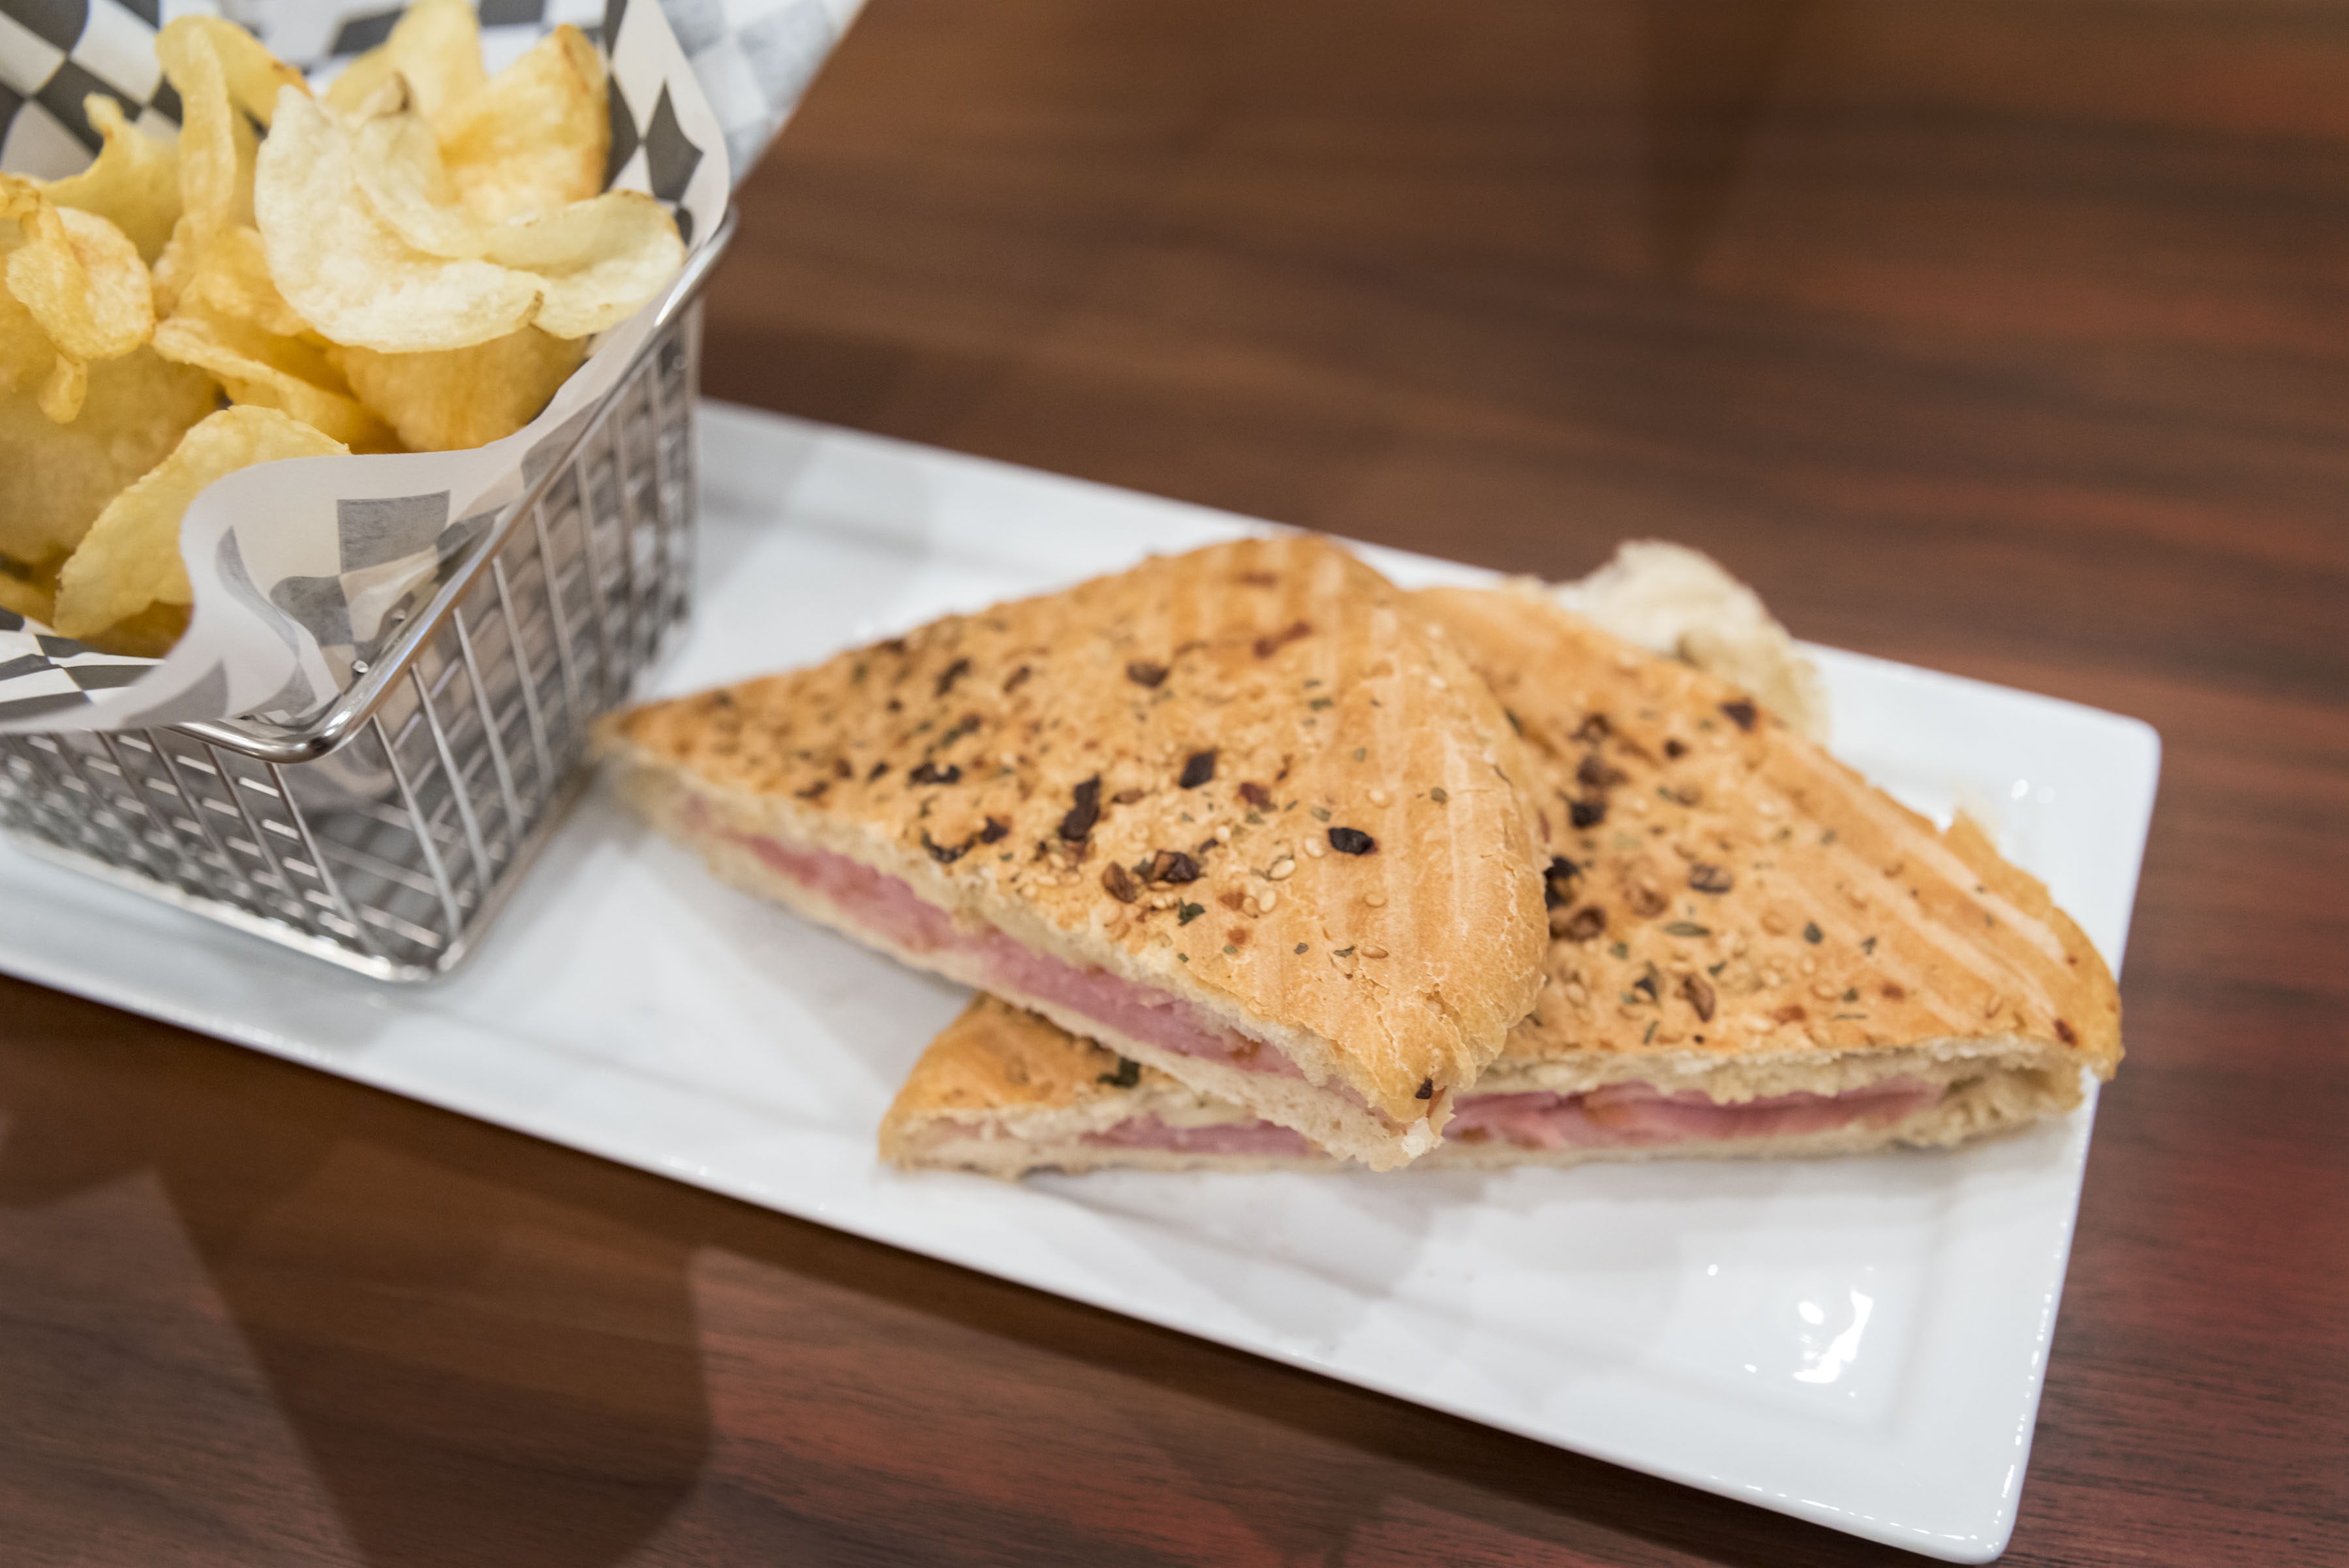
dish, meal, food, produce, breakfast, baking, dessert, lunch, bread, sandwich, cheese, panini, dinner, toasted, tasty, ham, grilled, chips, baked goods, grass family